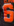
Number: 6